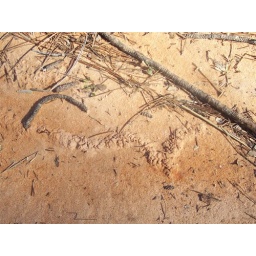
Some kind of animal which crawls under ground caused this path.